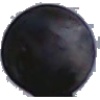
Label: blue_grape